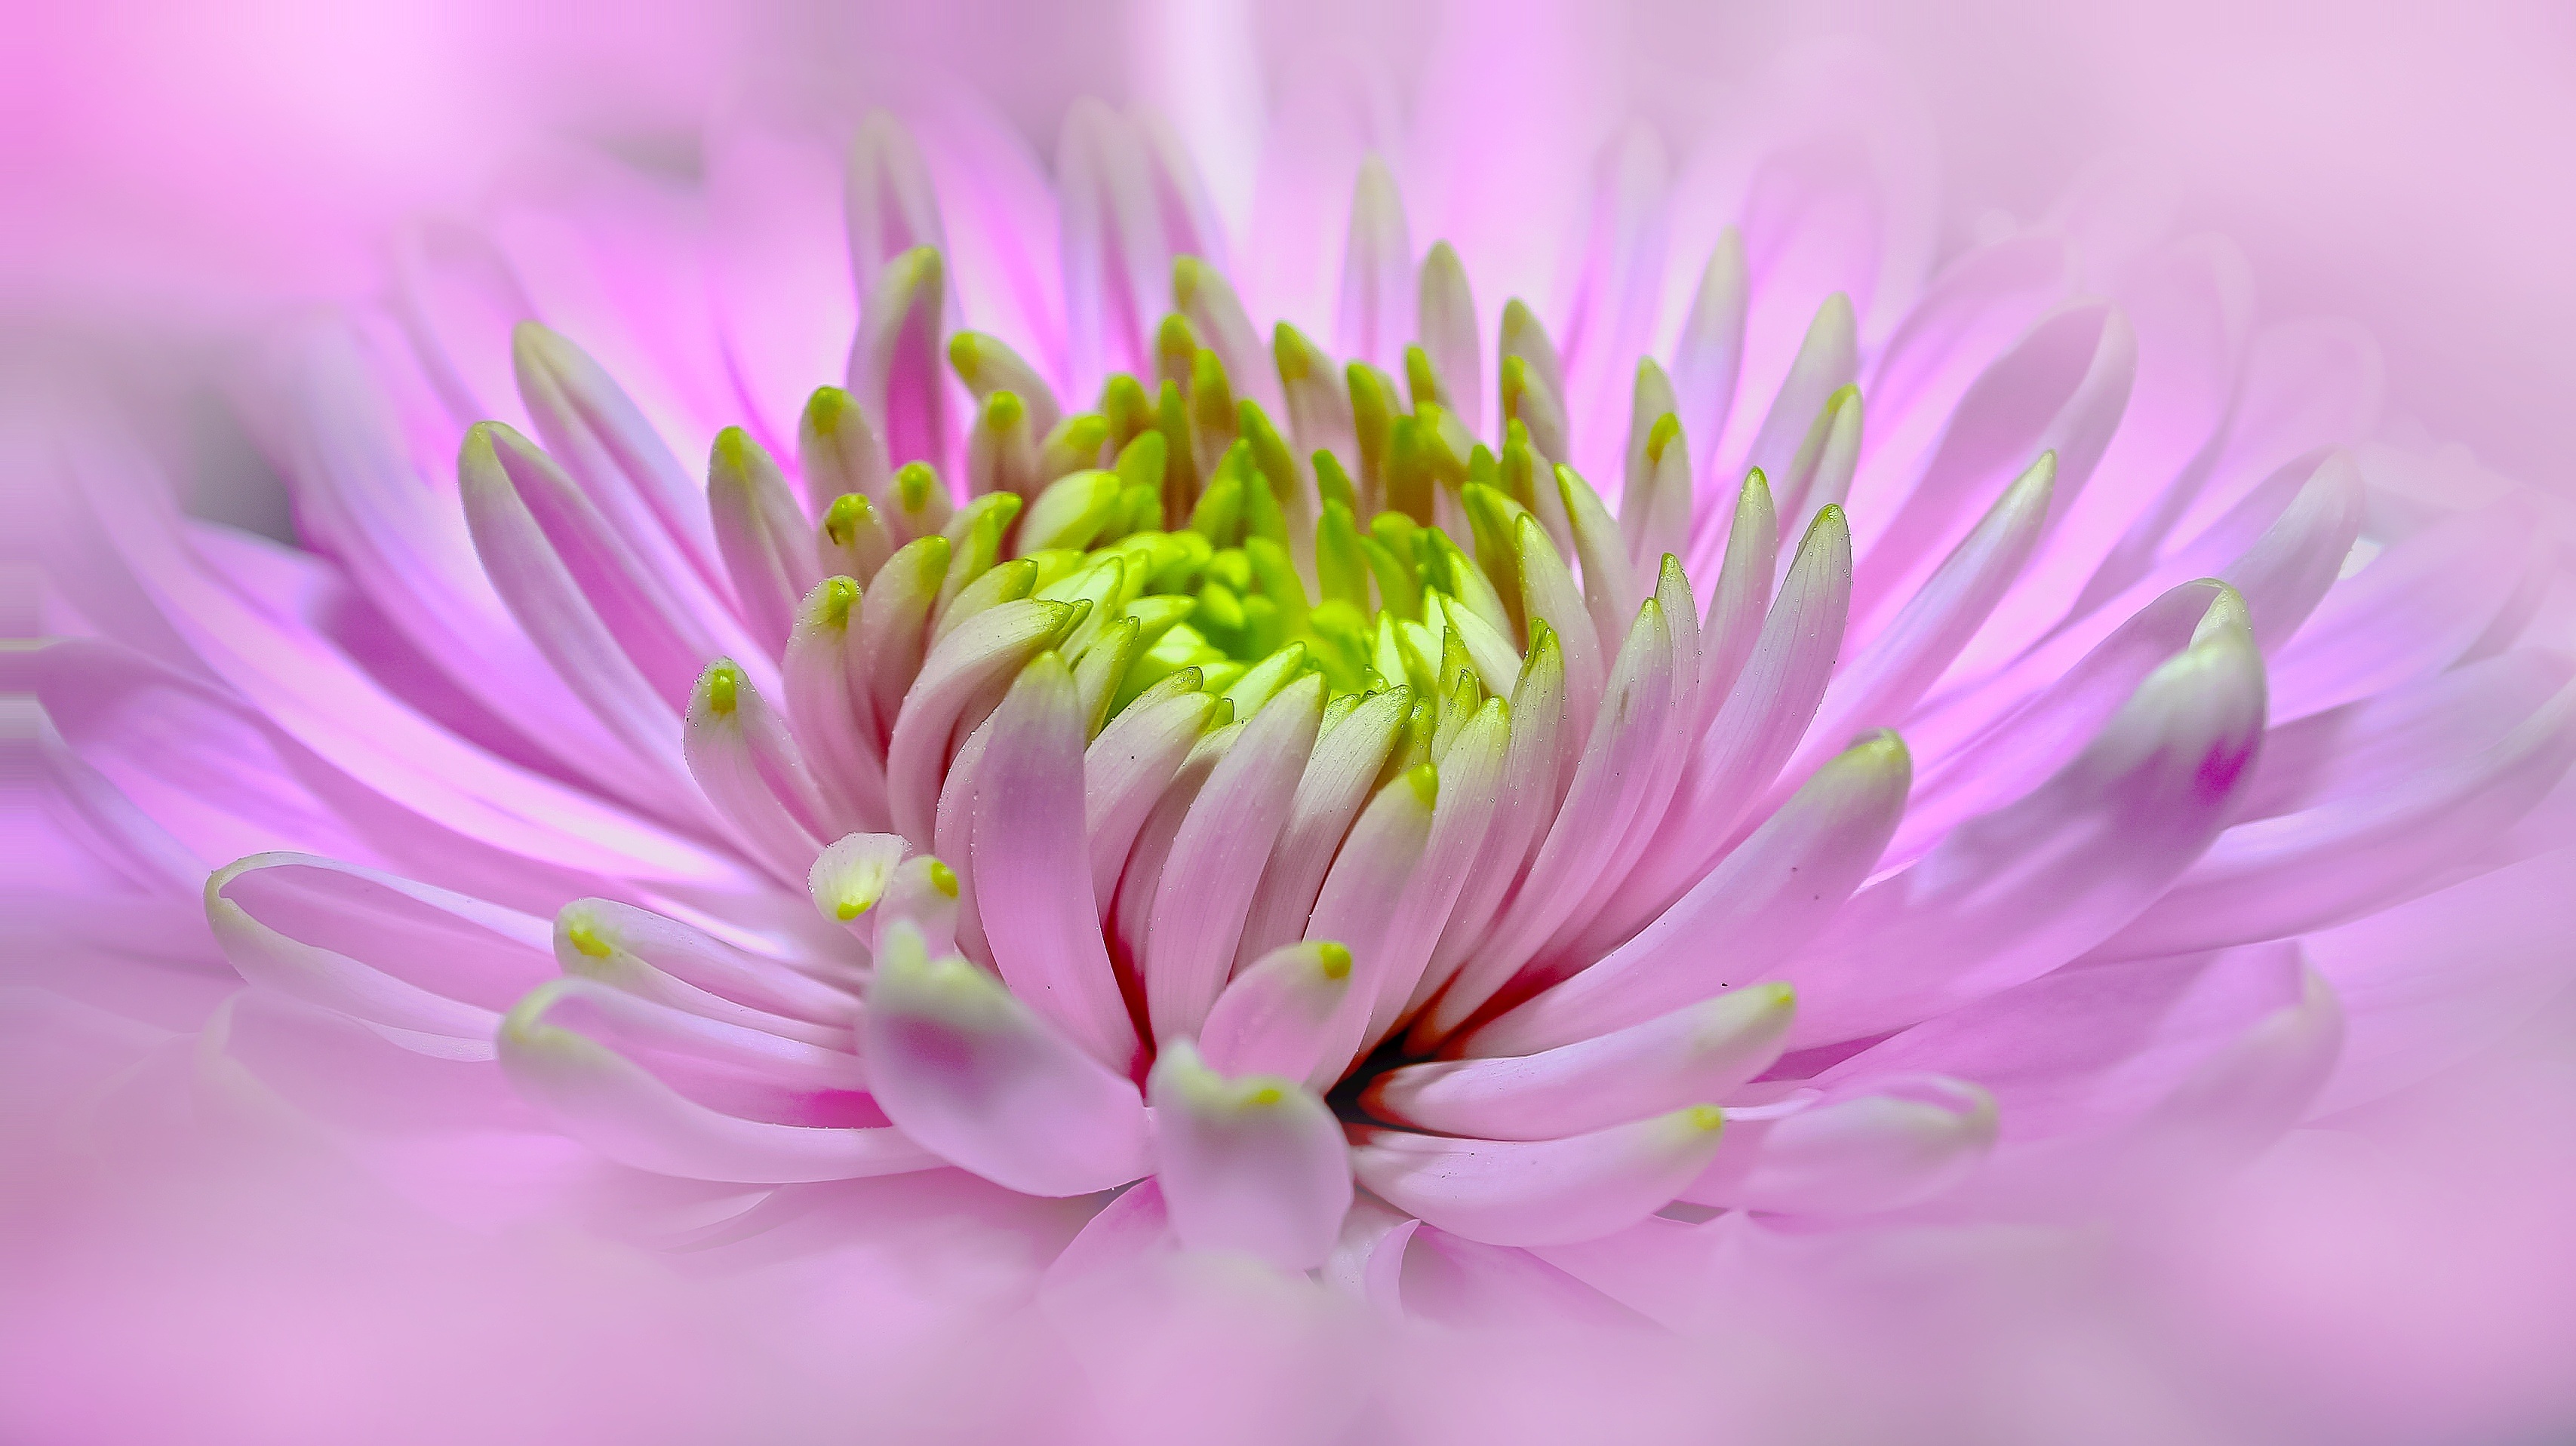
blossom, plant, photography, flower, petal, bloom, pink, flora, close up, dahlia, macro photography, flowering plant, daisy family, land plant, chrysanths